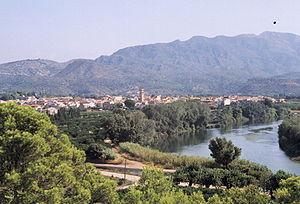
Xerta est une commune de la province de Tarragone, en Catalogne, en Espagne, de la comarque du Baix Ebre.